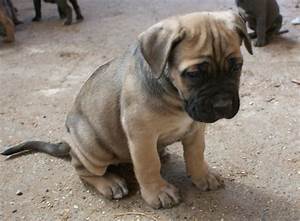
Label: cane